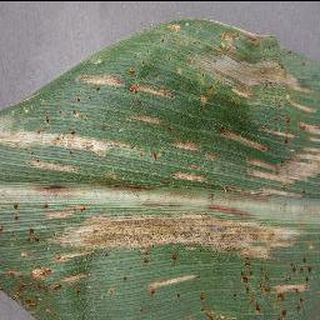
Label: corn_cercospora_leaf_spot